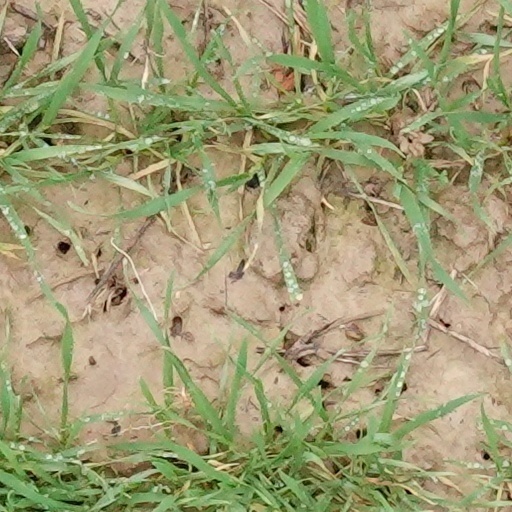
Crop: wheat